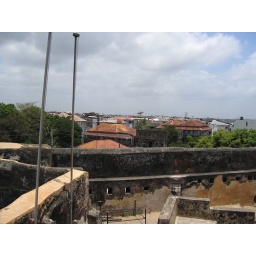
Looking over the walls of Fort Jesus at the roof tops in Old Town Mombasa.